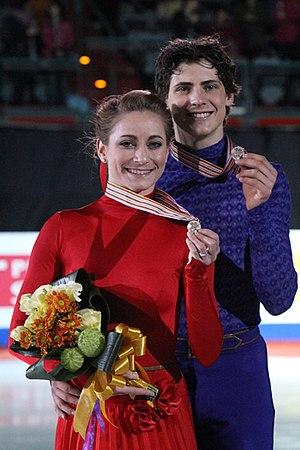
Vanessa Crone, née le 29 octobre 1990 à Aurora, est une patineuse artistique canadienne. Avec Paul Poirier, elle termine 3ᵉ du Championnat des quatre continents 2011 et des Finales 2010-2011, remporte le titre national en 2011 et est vice-championne du monde junior en 2008.
Paul Poirier, né le 6 novembre 1991 à Ottawa, est un patineur artistique canadien. Avec sa partenaire Piper Gilles avec laquelle il patine depuis 2011, il est notamment vice-champion des quatre continents 2014.